Scarlxrd

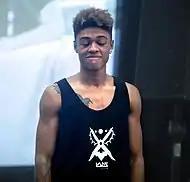
Listhrop speaking at the 2014 VidCon at the Anaheim Convention Center in Anaheim, California

In 2014, Listhrop founded the nu metal/rap rock band Myth City, in which he performed as the vocalist. Listhrop also described the band's sound as a fusion of rap music and grindcore. The band's YouTube channel quickly gained a following mainly consisting of Mazzi Maz fans, who gave the group a mixed reception; fans responded positively to Listhrop's screamed vocals, but were confused on the contrast between the band's harsh musical style and Listhrop's "smiley" YouTube videos. Myth City released their self-titled debut EP on 28 February 2015.